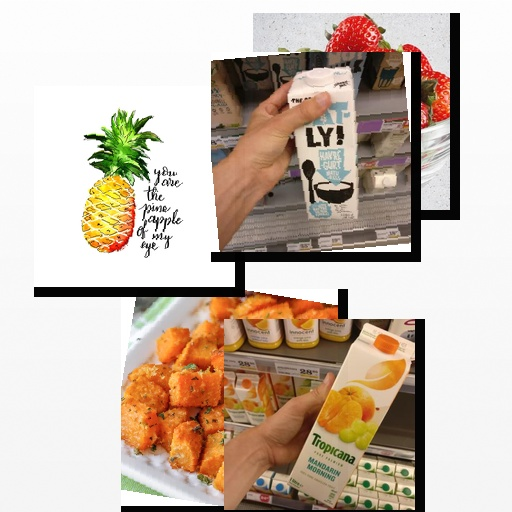
Food items: oatghurt, strawberry, pineapple, mandarin_juice, sweet_potato